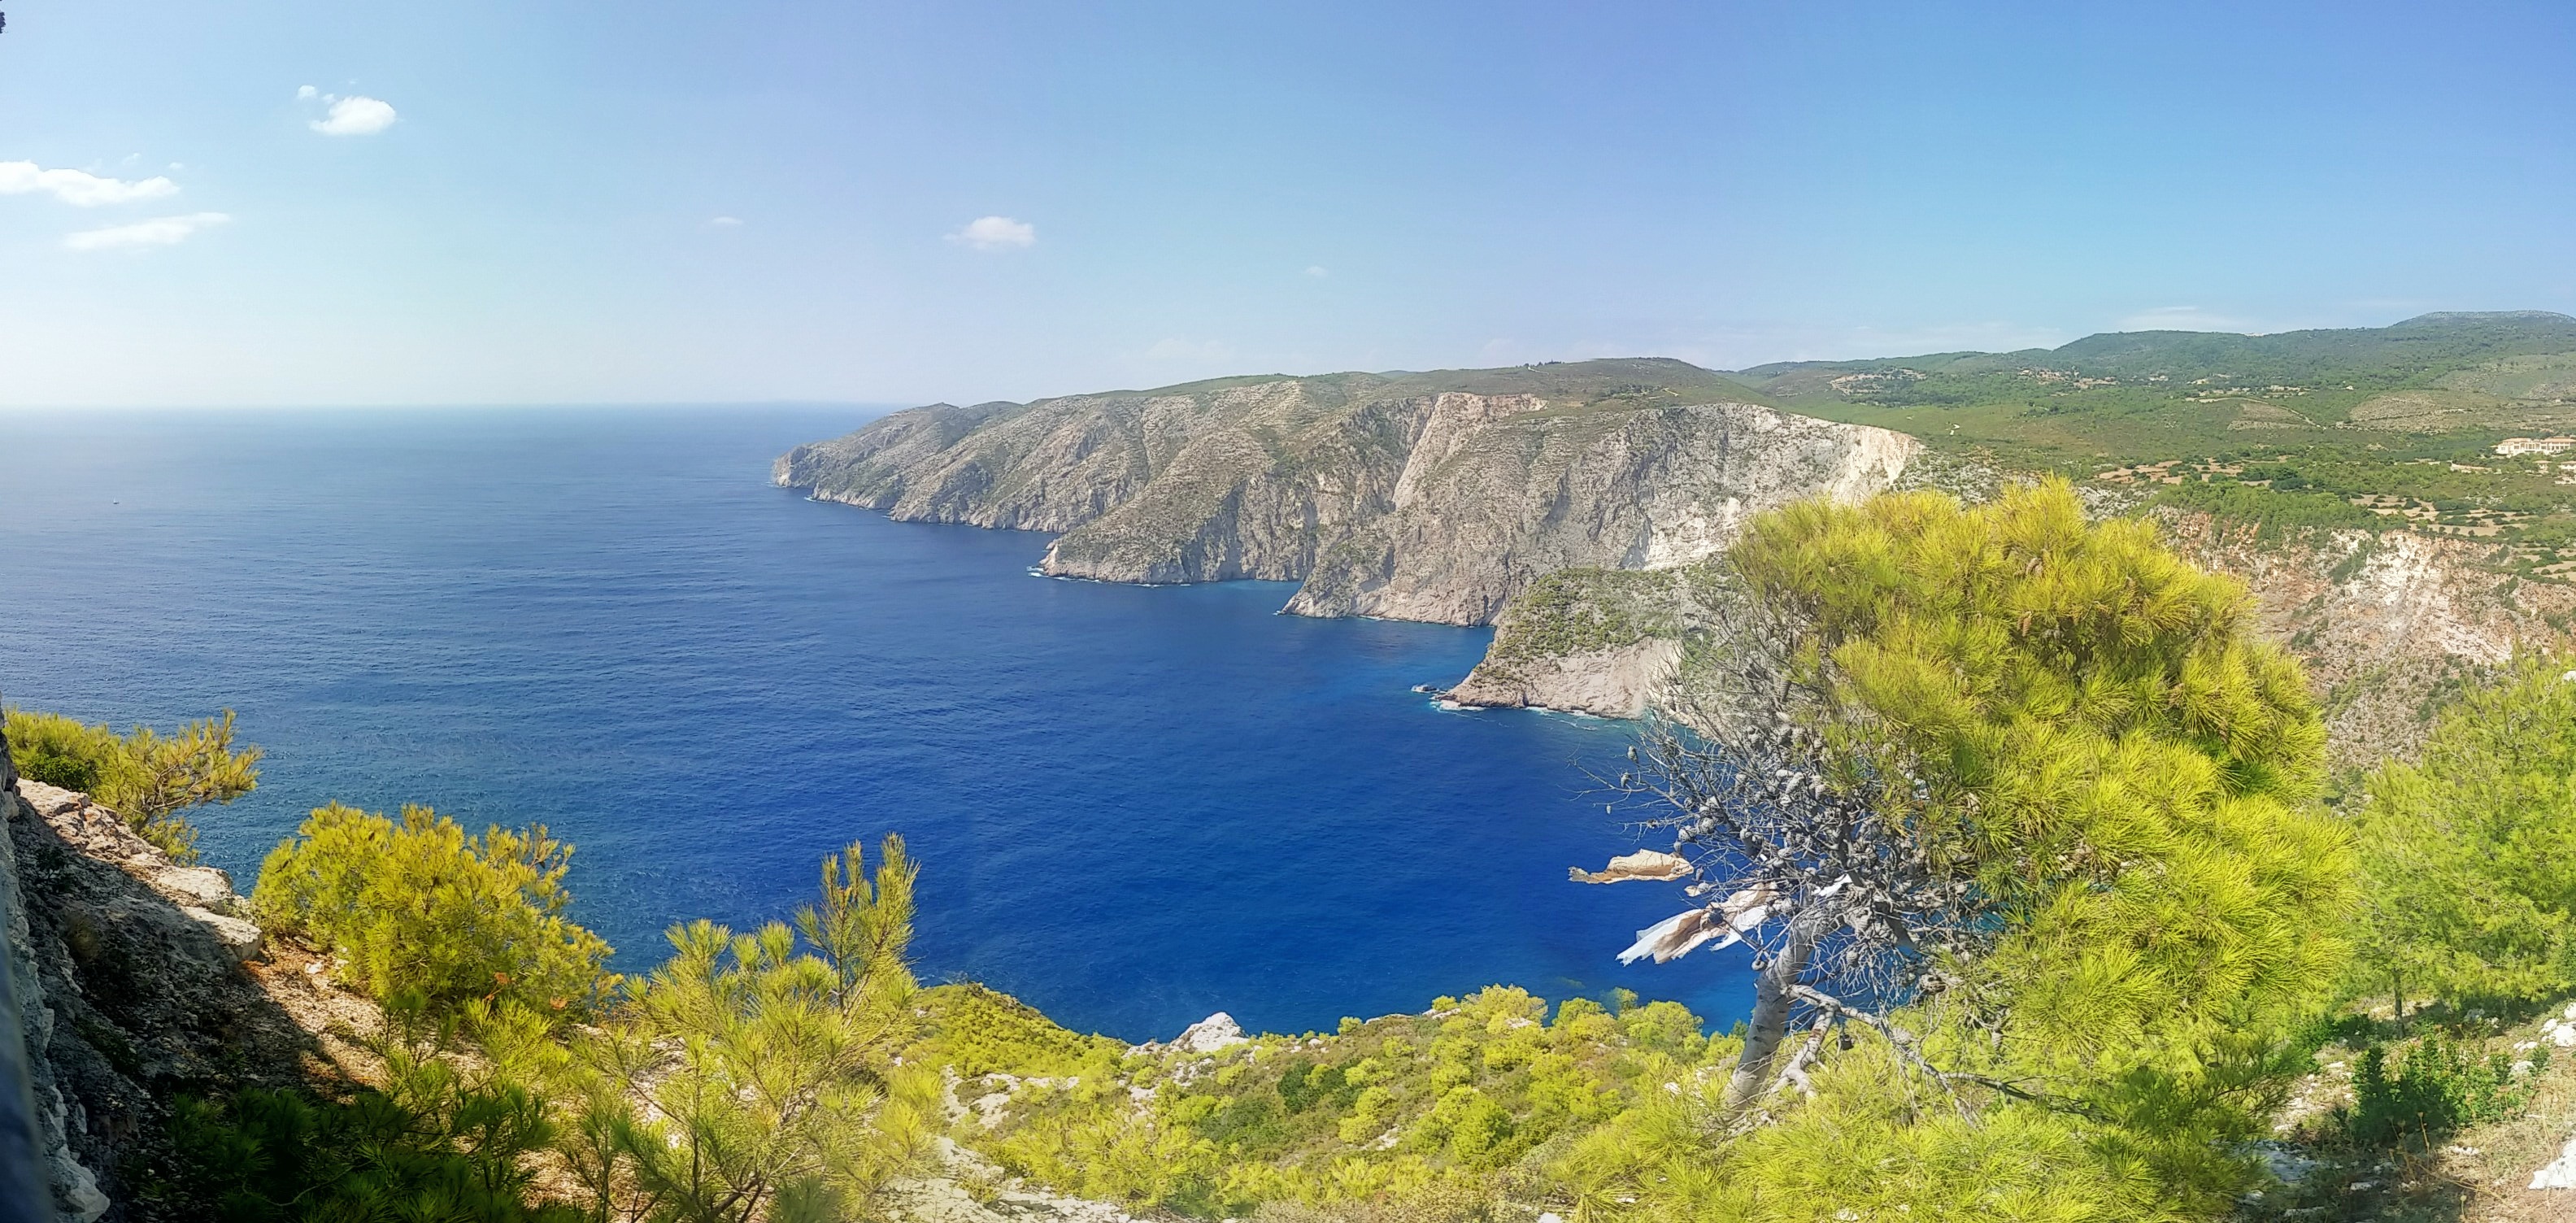
sea, coast, lake, cliff, cove, bay, fjord, reservoir, terrain, body of water, loch, crater lake, cape, landform